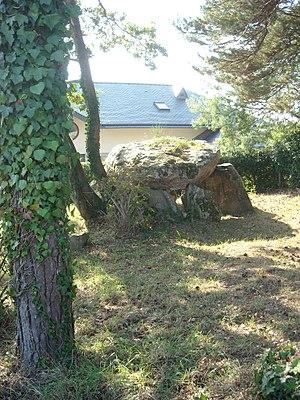
Le dolmen du Gornevèze à Séné.